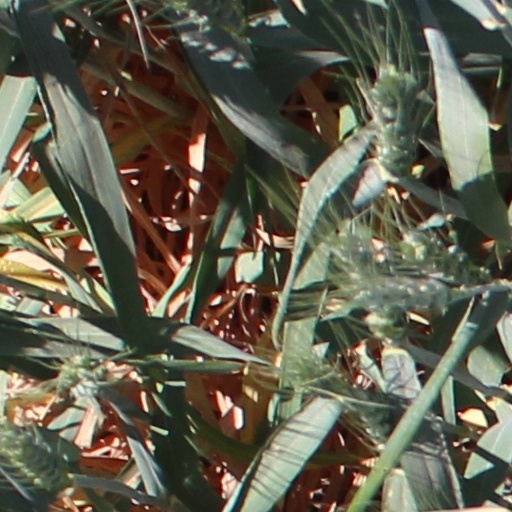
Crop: wheat